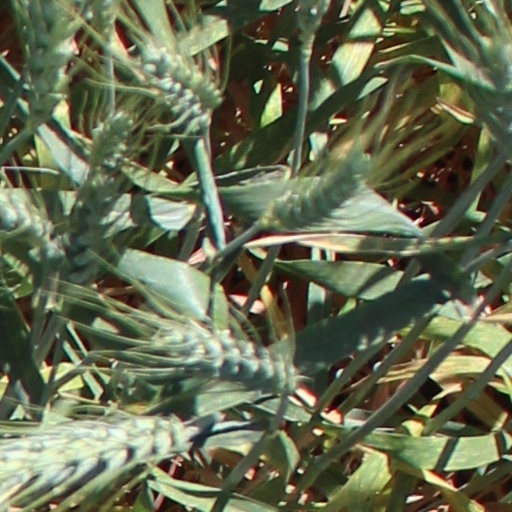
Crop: wheat